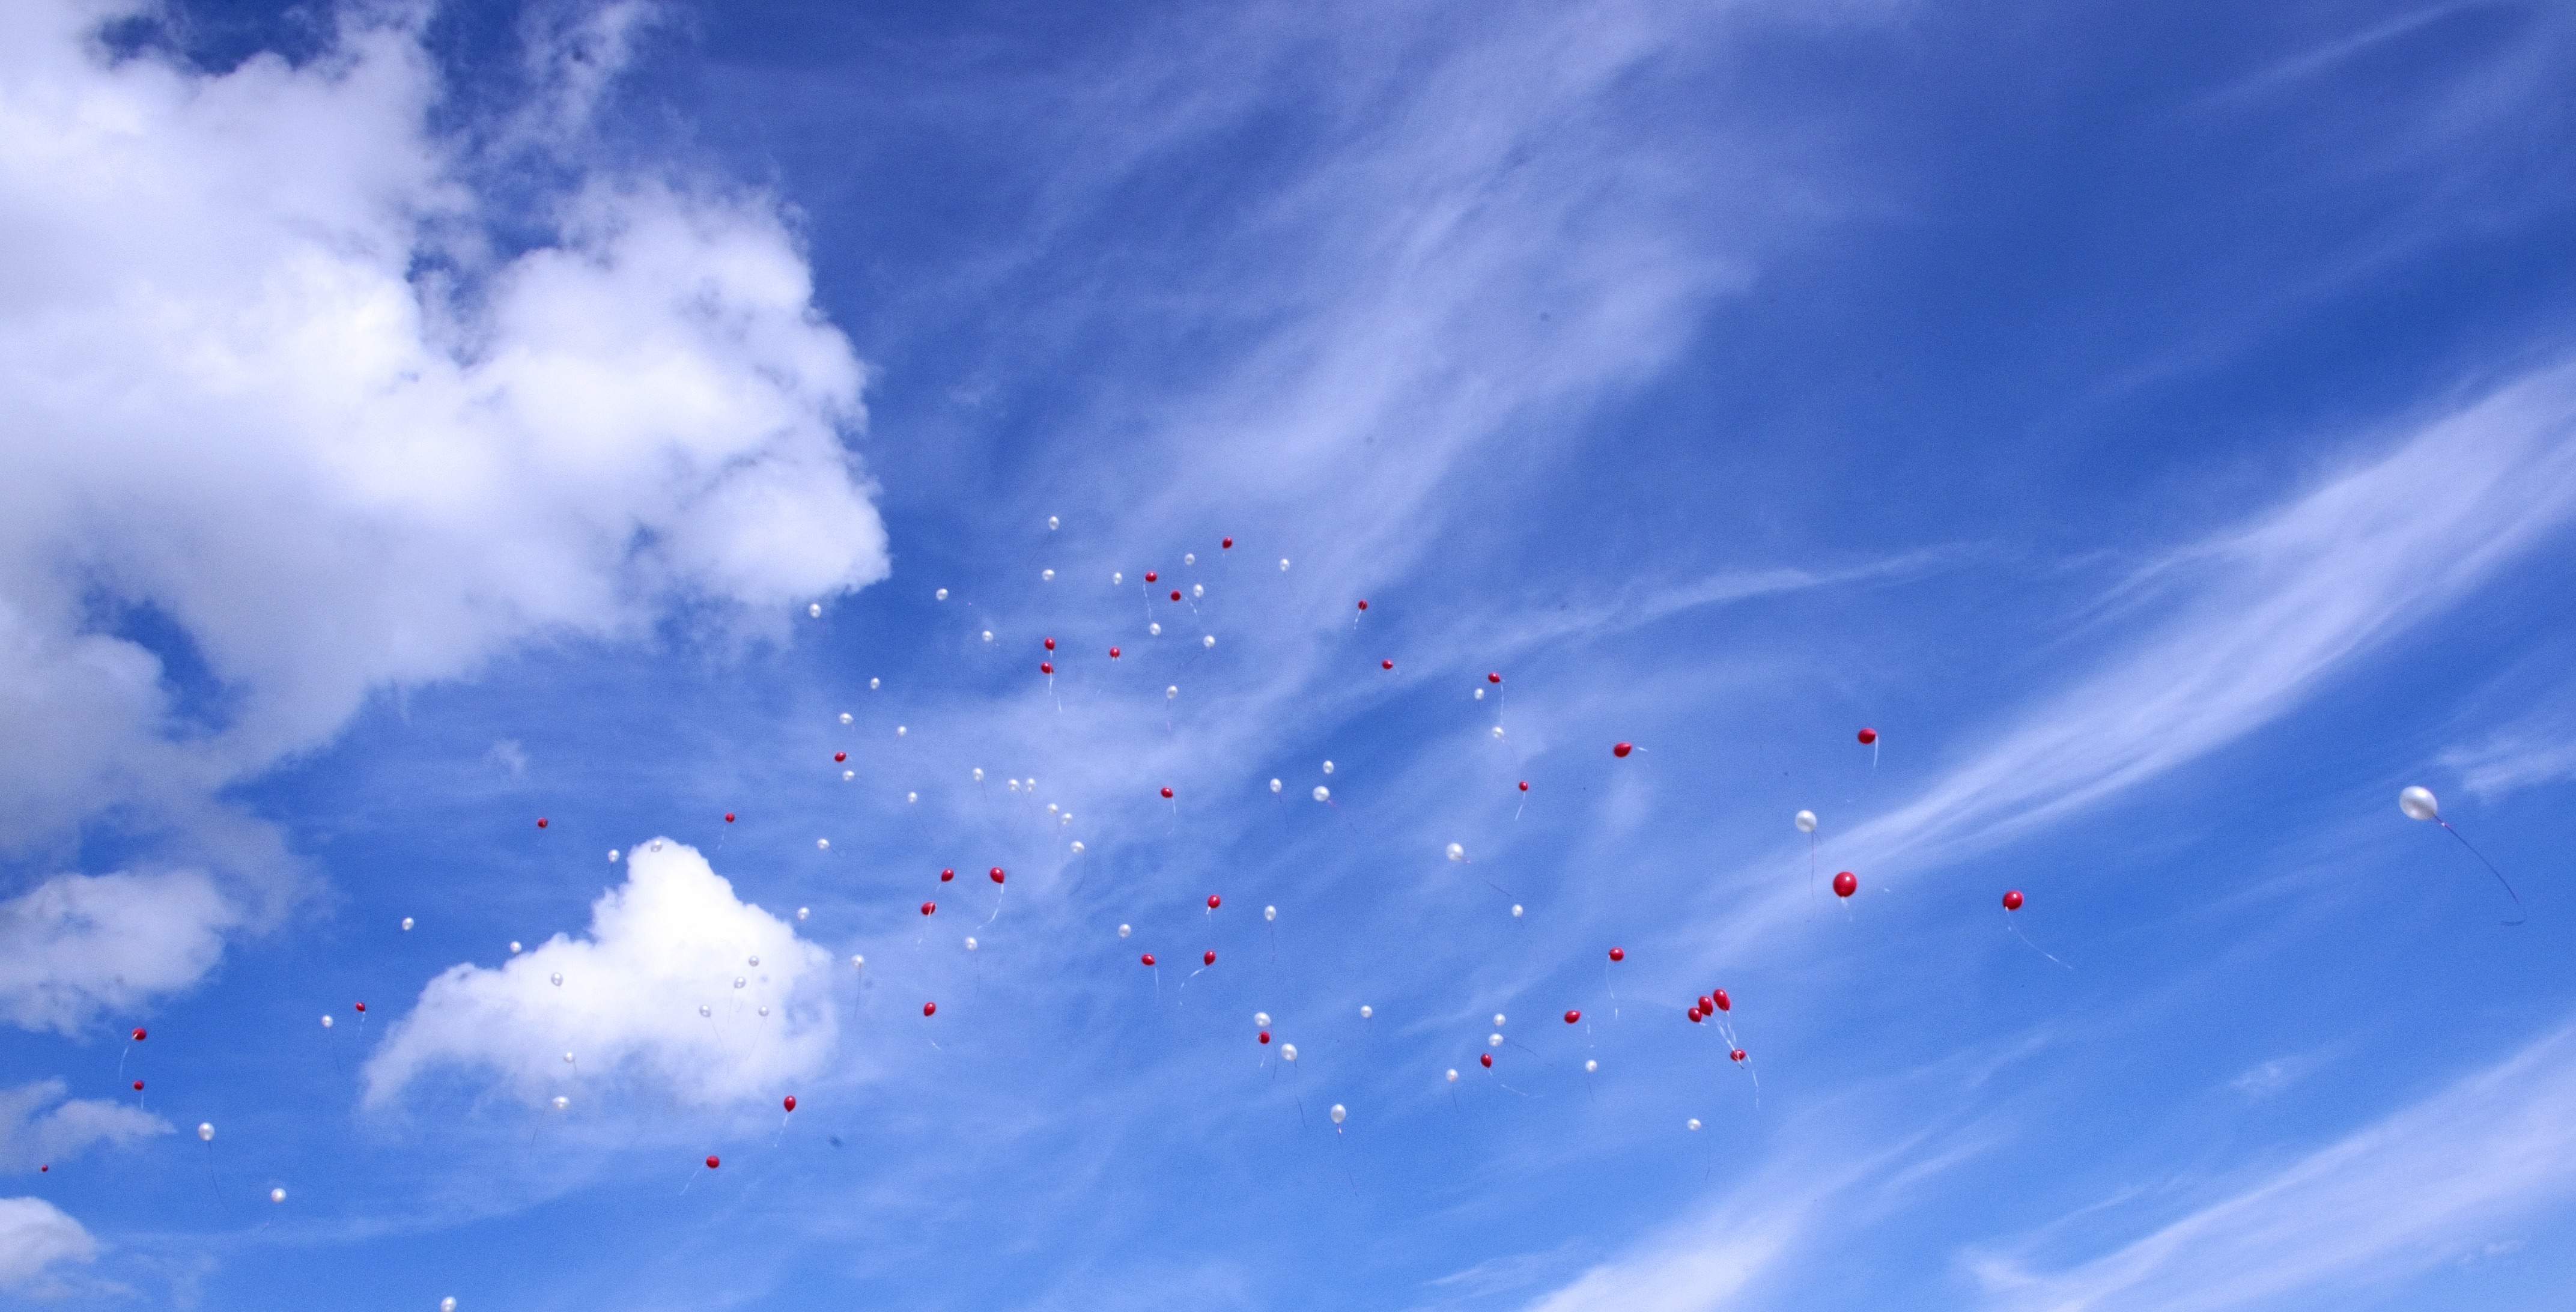
cloud, sky, sunlight, wave, atmosphere, line, reflection, blue, balloons, meteorological phenomenon, atmosphere of earth, computer wallpaper